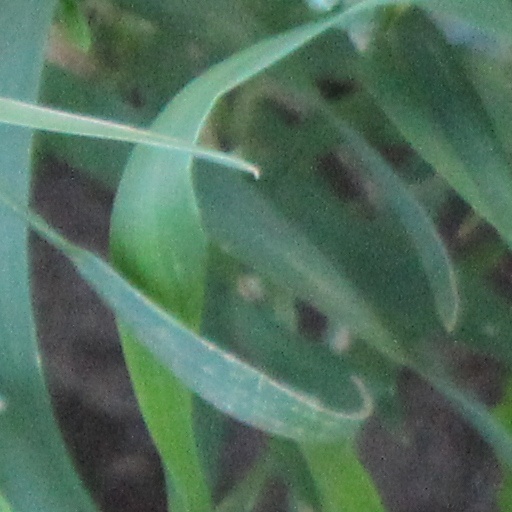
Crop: wheat